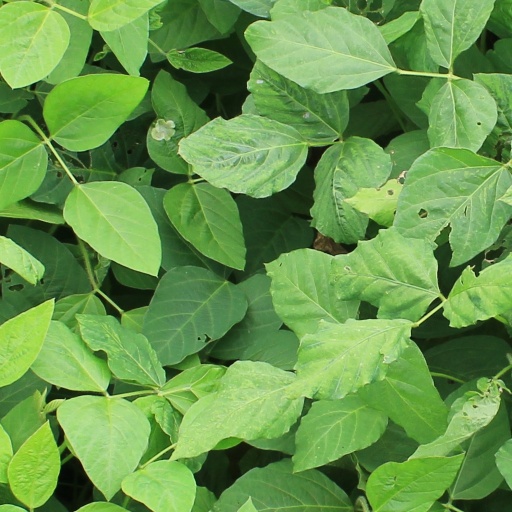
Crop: soybean